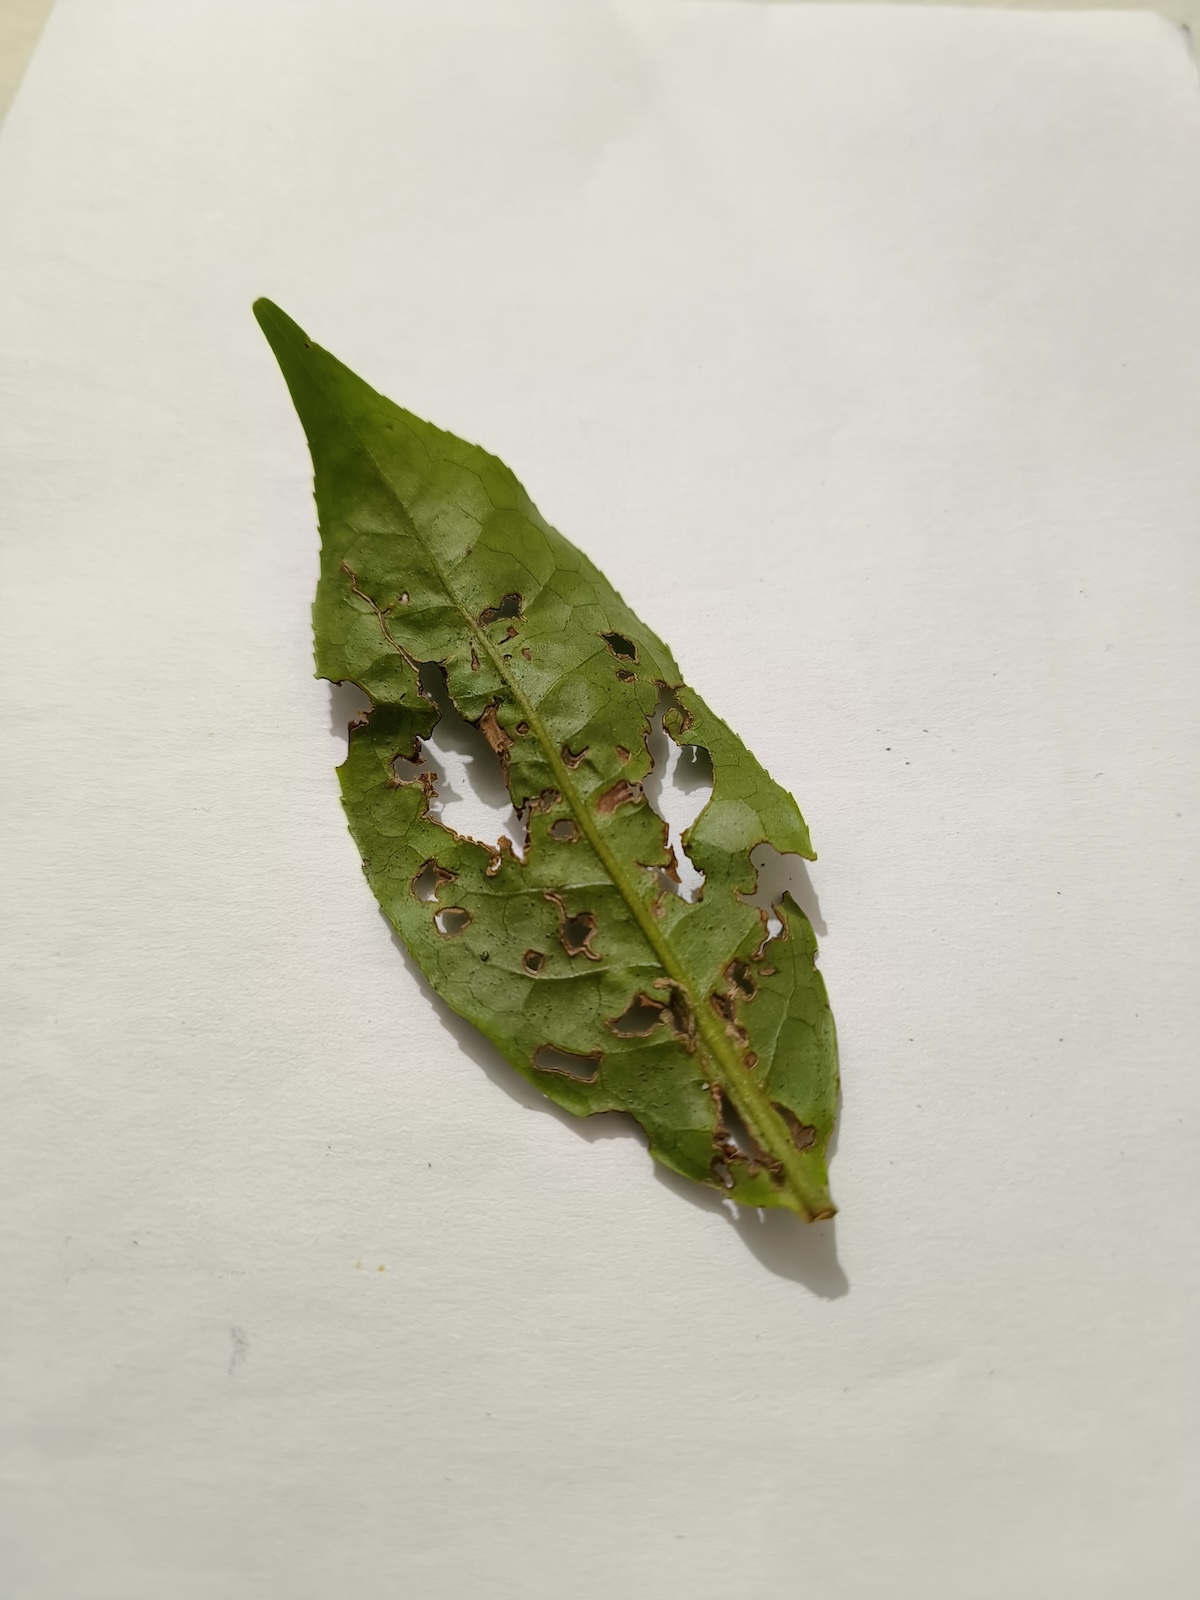
Label: Green mirid bug